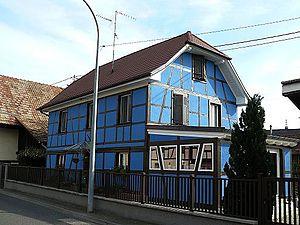
Maison à colombage à Mackenheim
Mackenheim est une commune française située dans le département du Bas-Rhin, en région Grand Est.